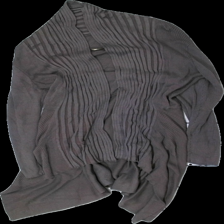
View: front
Type: Cardigan
Category: Ladies
Brand: Isolde
Colors: Beige
Material: 53% viscose, 47% nylon
Cut: Loose
Size: L
Season: All
Price range: 50-100
Recommended usage: Reuse